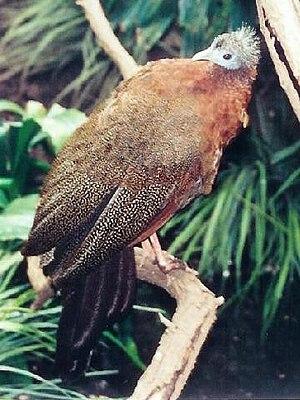
Argusianus est un genre d'oiseaux de la famille des Phasianidae. Il n'est constitué que d'une seule espèce connue, l'Argus géant, mais certains auteurs y rajoutent le Argus bifascié, espèce d'existence douteuse qui a été extrapolée grâce à une unique plume différant de l'Argus géant. Elle serait originaire du Sud-Est asiatique, et aurait disparu dans les années 1870.
L'Argus géant est une espèce d'oiseau de la famille des Phasianidae, seul membre du genre Argusianus.
L'avenue des Argus est une rue bruxelloise de la commune d'Auderghem.